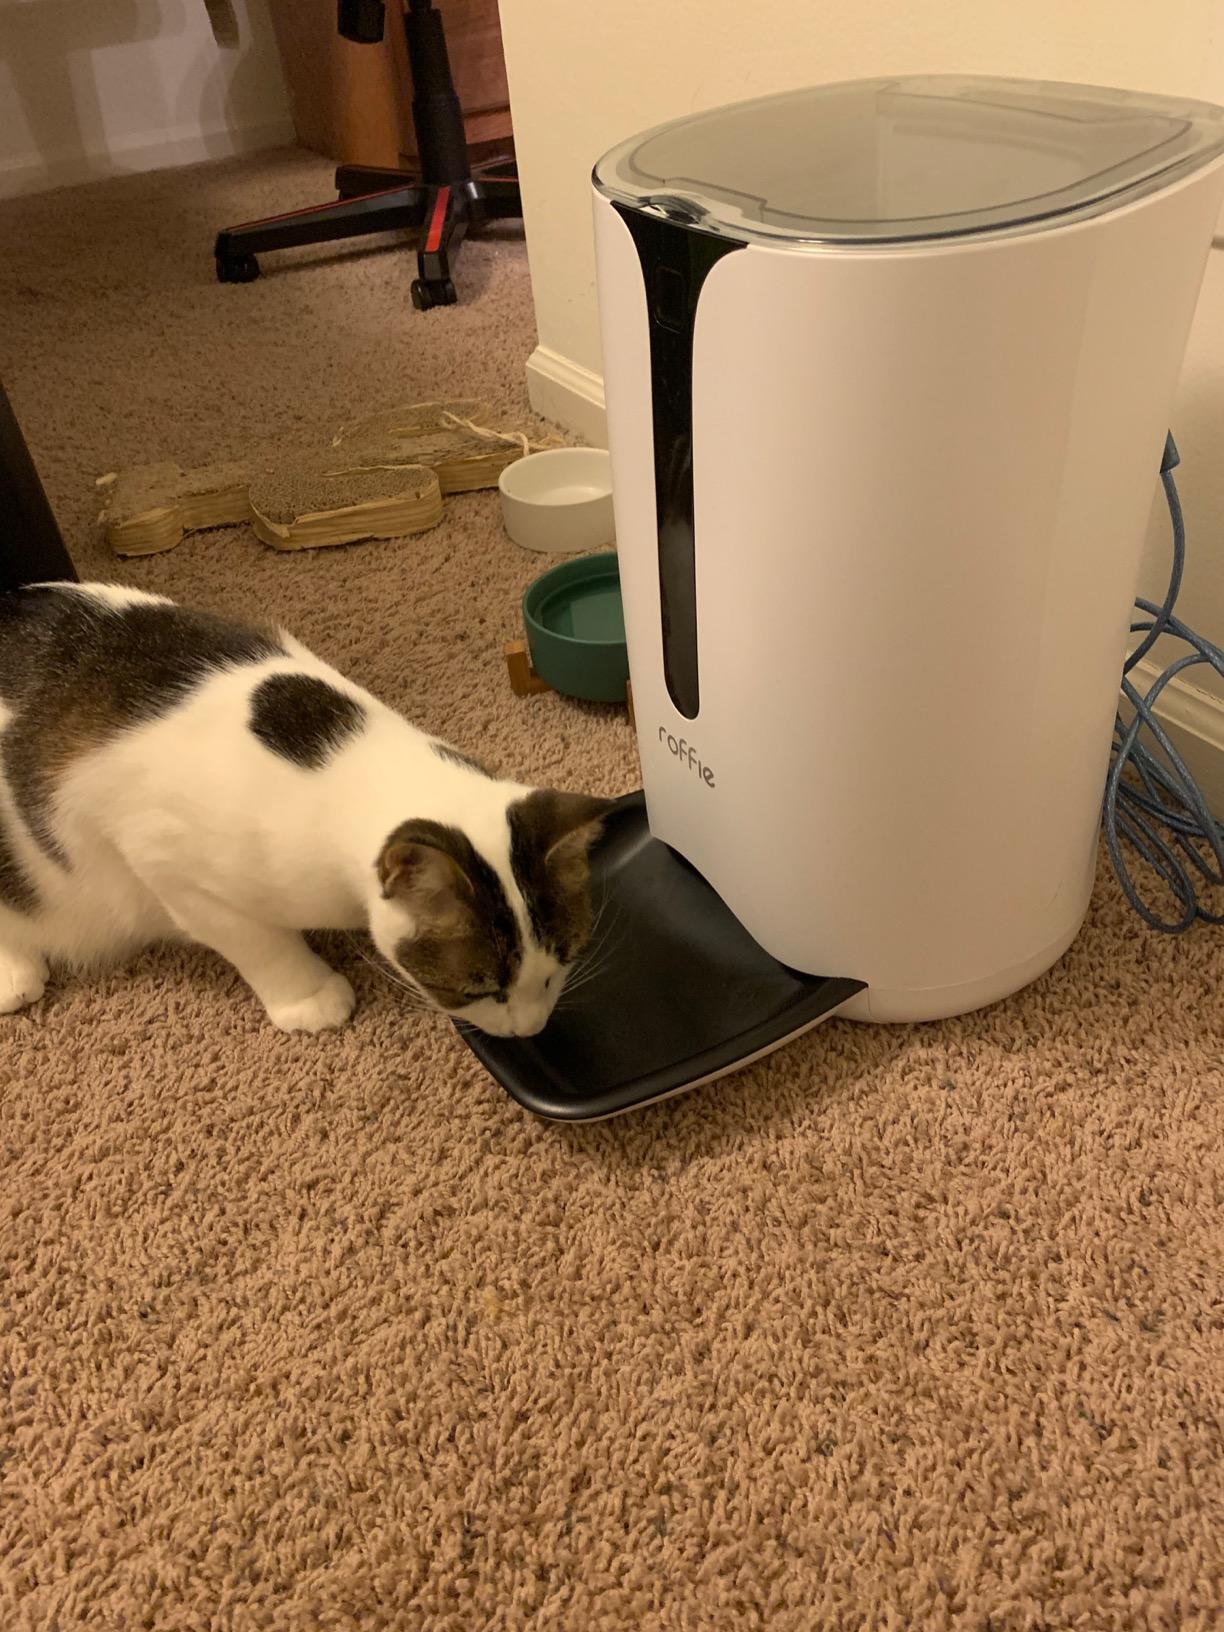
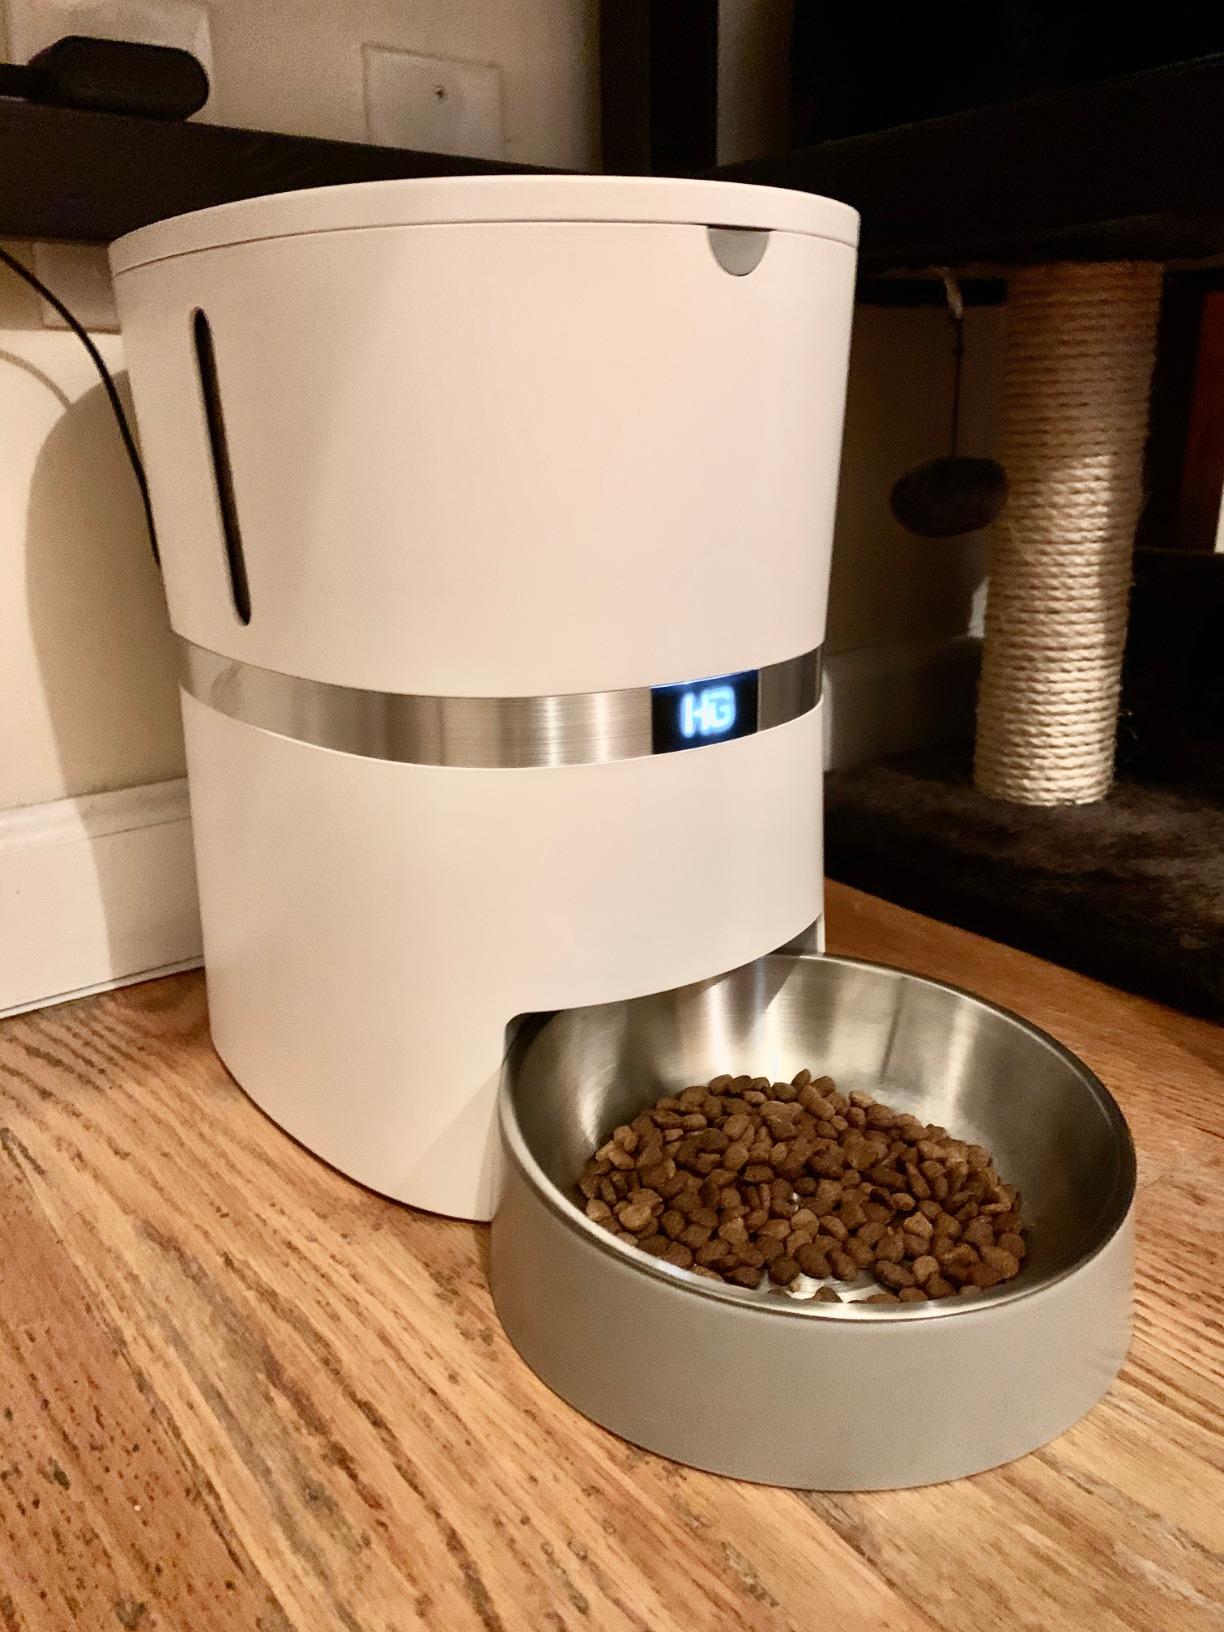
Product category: items_feeder
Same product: no